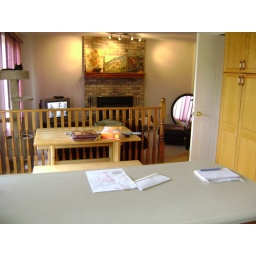
standing behind the kitchen counter - first is the kitchen table eating area and in the background is our living room area